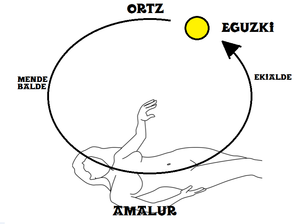
Amalur ou Ama Lur est dans la mythologie basque une entité féminine, un ventre, une forme creuse qui chaque jour enfante du soleil et de la lune.